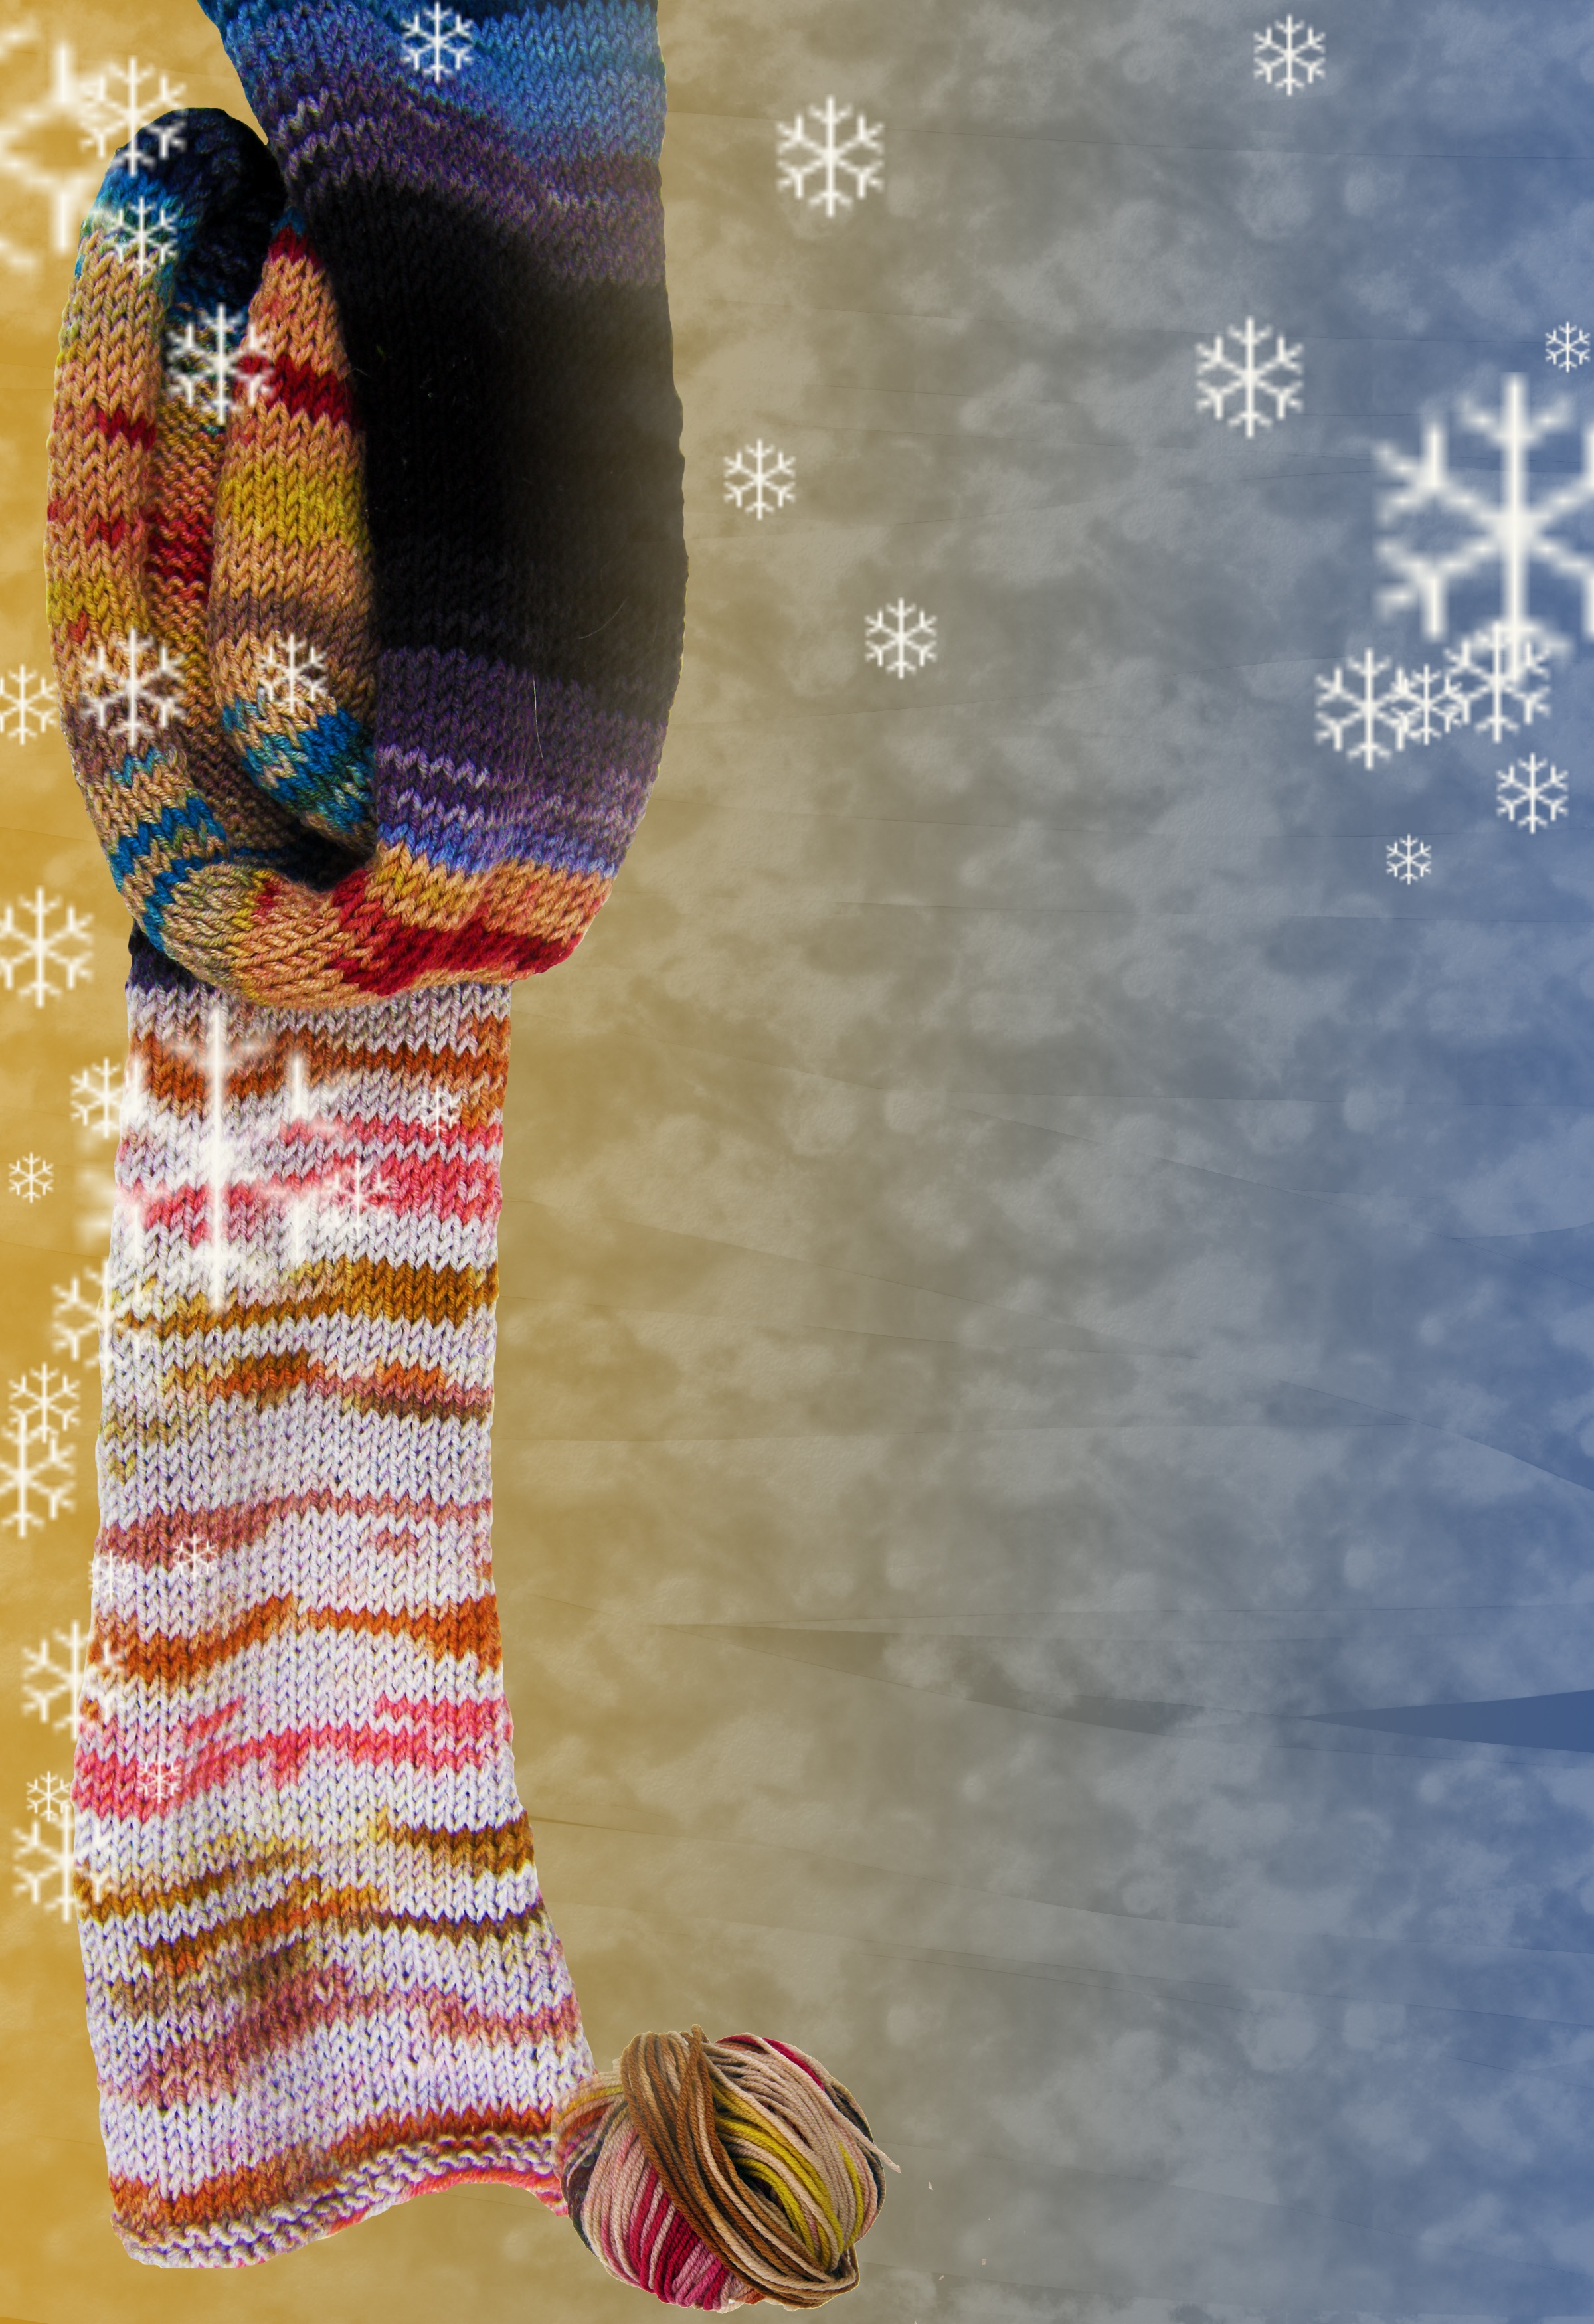
snow, winter, pattern, clothing, colorful, knit, christmas, wool, flake, textile, art, background, dress, design, stationery, hand labor, cat's cradle, fashion accessory, breifpapier